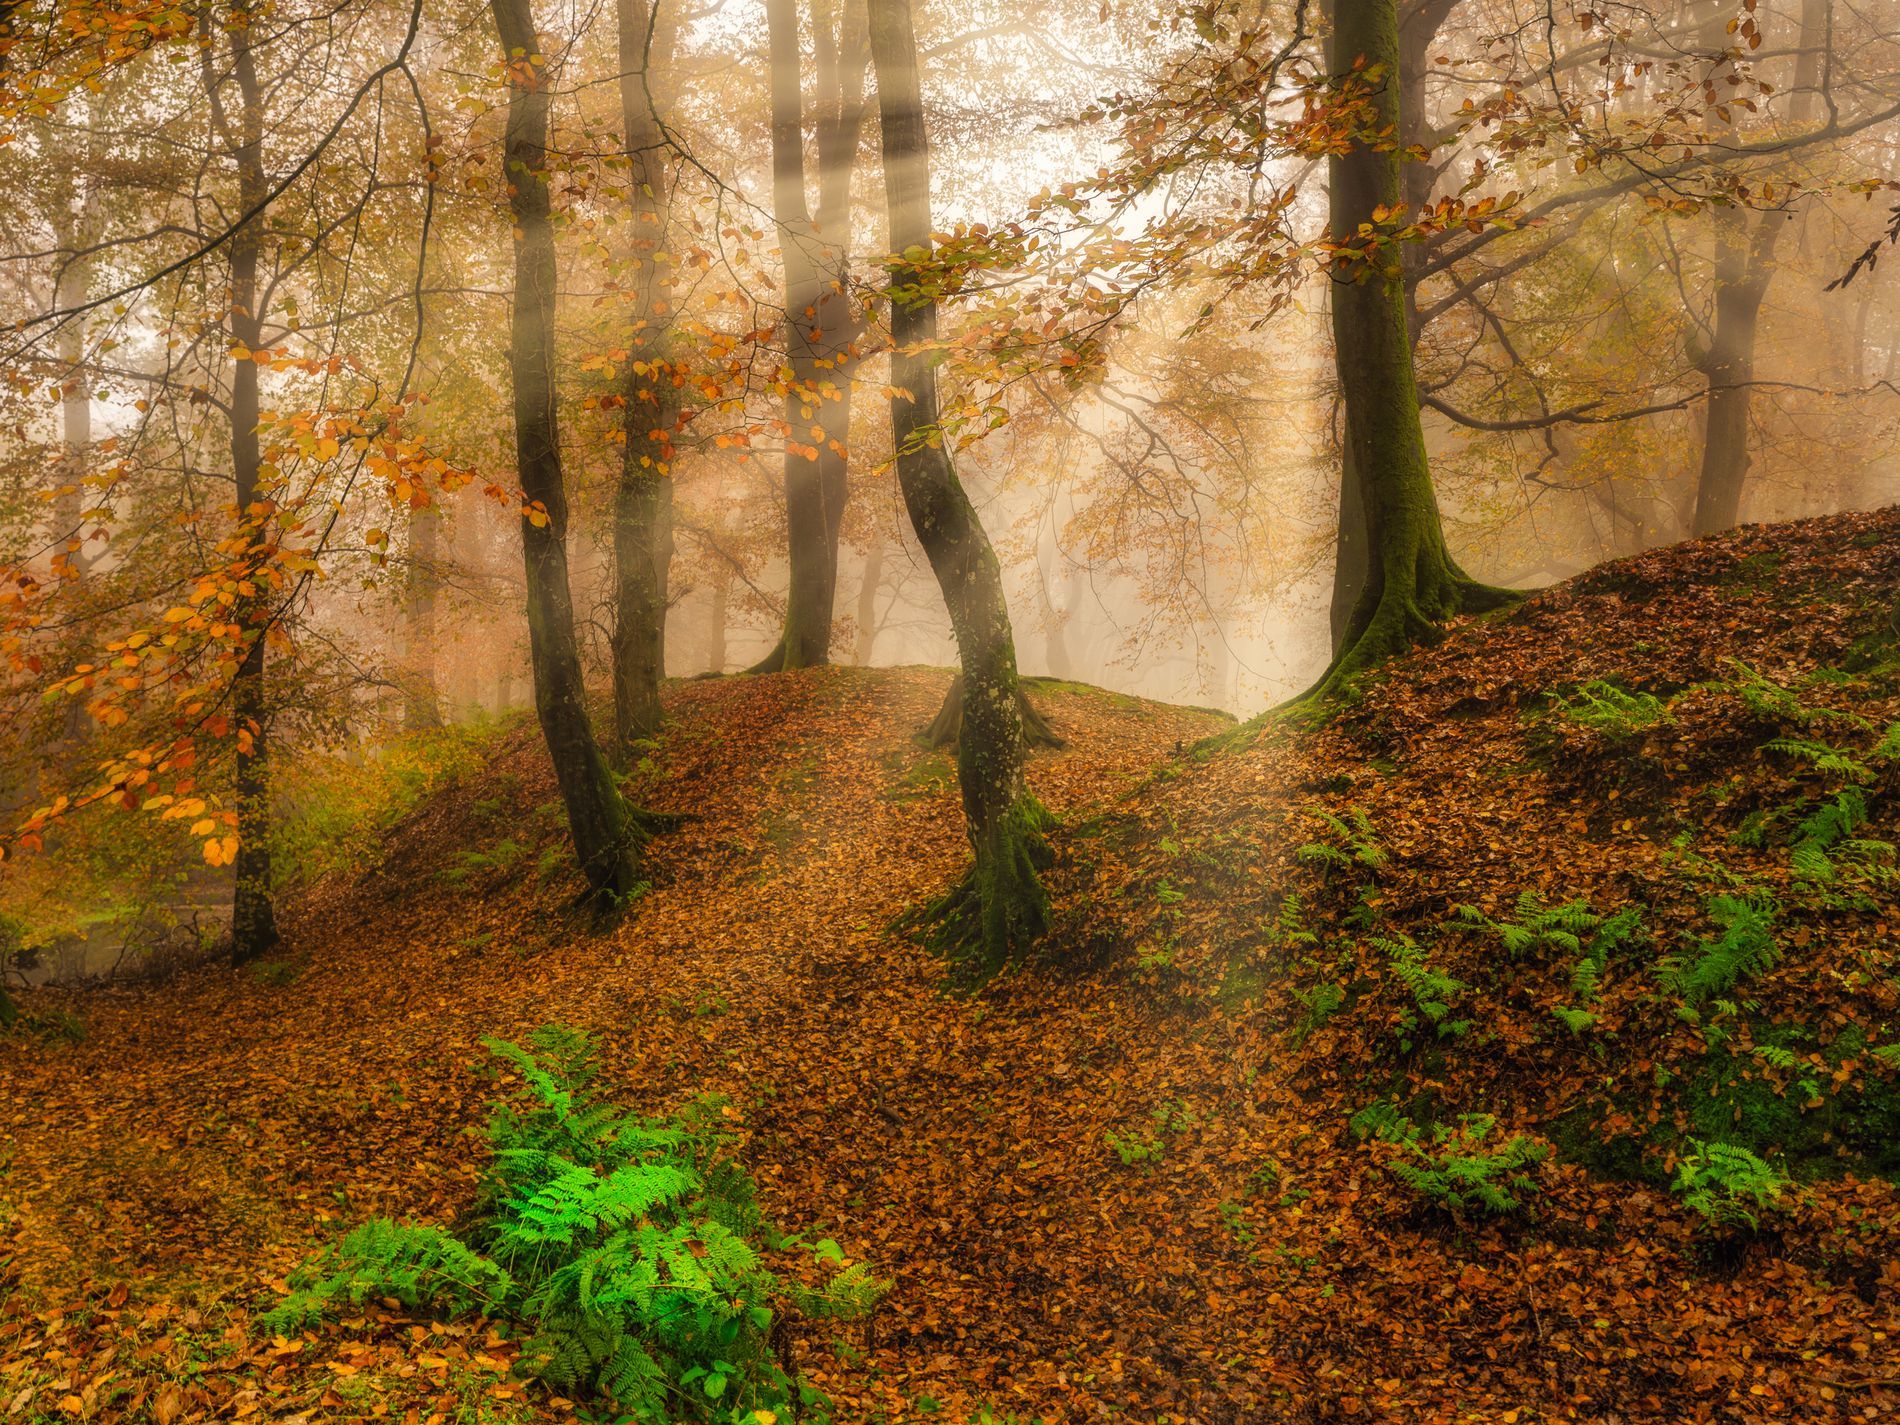
Forest in autumn
The picture shows a forest full of trees. It appears to be in autumn, as there are many fallen leaves on the ground.
Long shot, The photo shows a forest full of trees in autumn. The lighting is natural and bright from sunlight, which gives a nice glow to the forest. The color is warm, dominated by the brown color of fallen leaves and the green color of some trees. The overall atmosphere is calm and contemplative.
Labels: Plant, Vegetation, Autumn, Tree, Land, Nature, Outdoors, Woodland, Scenery, Leaf, Weather, Tree Trunk, Ground, Landscape, Forest
Camera: SONY ILCE-7RM3
Lens: FE 24-105mm F4 G OSS
Aperture: F11
Exposure: 1/25 sec
ISO: 200
Focal length: 28.0 mm